Mito, Ibaraki

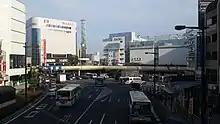
Plaza outside north exit of Mito Station

Mito is located in central Ibaraki Prefecture. Mito Station is about 10 km inland from the Pacific Ocean which Naka River, flowing from the north to the east of the city, pours into. Immediately south is Lake Senba, a recreational area. A main street extends from Mito Station to the west, and residential areas to the south and the west in particular.